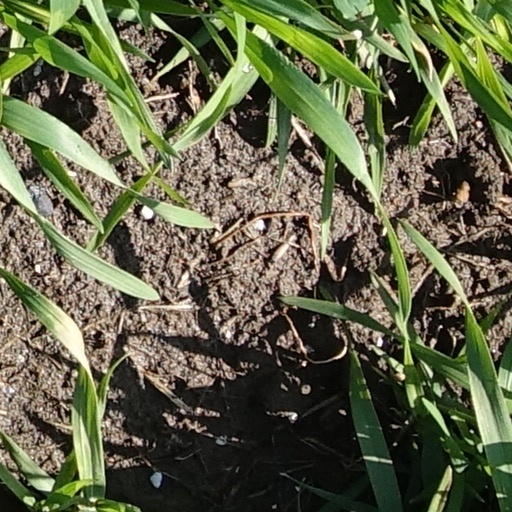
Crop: wheat